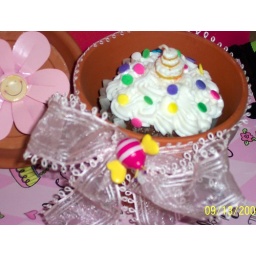
cupcake in a flower pot